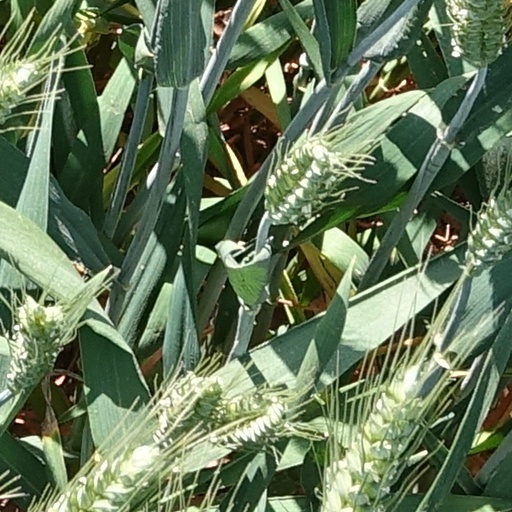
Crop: wheat